Paul Blart: Mall Cop 2

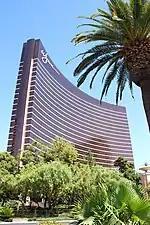

In an October 2012 interview, James said that he liked the idea of filming the sequel at the Mall of America. Principal photography commenced on April 21, 2014, at Wynn Las Vegas, and ended on June 26, 2014. It is the first time that Steve Wynn has allowed a commercial film to be shot at this property. A Wynn representative cited publicity for the resort, as well as "mutually beneficial circumstances" between the hotel and Sony Pictures as rationale for approving the project. For the only scene involving the West Orange Pavilion Mall (shown at the beginning of the film), the only exterior shot of the mall is deleted stock footage of the Burlington Mall taken from the first film, while all interior shots were filmed in Fashion Show Mall in Las Vegas.